Mapping the Atari

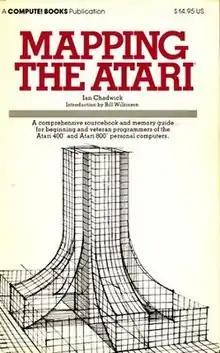
First edition

Mapping the Atari, written by Ian Chadwick and published by COMPUTE! Books in 1983, is an address-by-address explanation of the memory layout of the Atari 8-bit computers. The introduction is by Optimized Systems Software co-founder Bill Wilkinson.